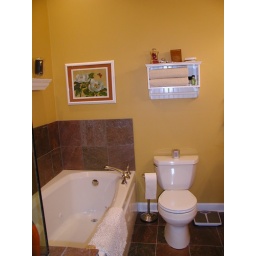
we're also making them leave that white shelf hung above the toilet. they are also not happy about that.